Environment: real
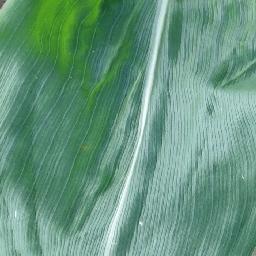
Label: healthy